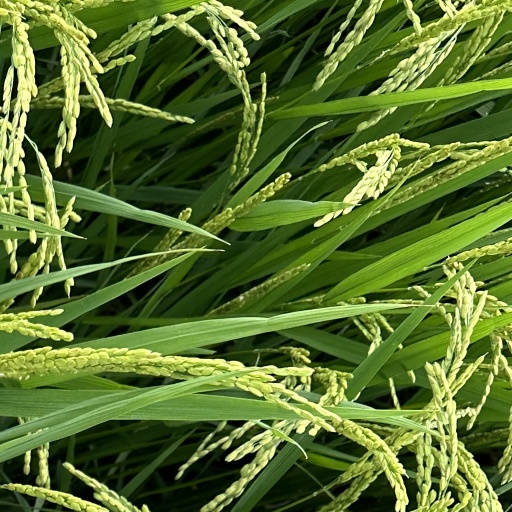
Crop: rice